Novosokolnichesky District

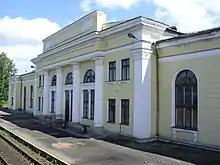
The railway station in Novosokolniki

Novosokolniki is an important railway hub, located at the crossing of two lines. One railway connects Moscow and Velikiye Luki with Riga and runs in the east–west direction. Another railway, running in the north–south direction, connects Saint Petersburg and Dno with Nevel. In Nevel, south of Novosokolniki, it splits into two railway lines, both running southeast into Belarus: One line to Vitebsk, and another one to Grodno via Polotsk and Molodechno.